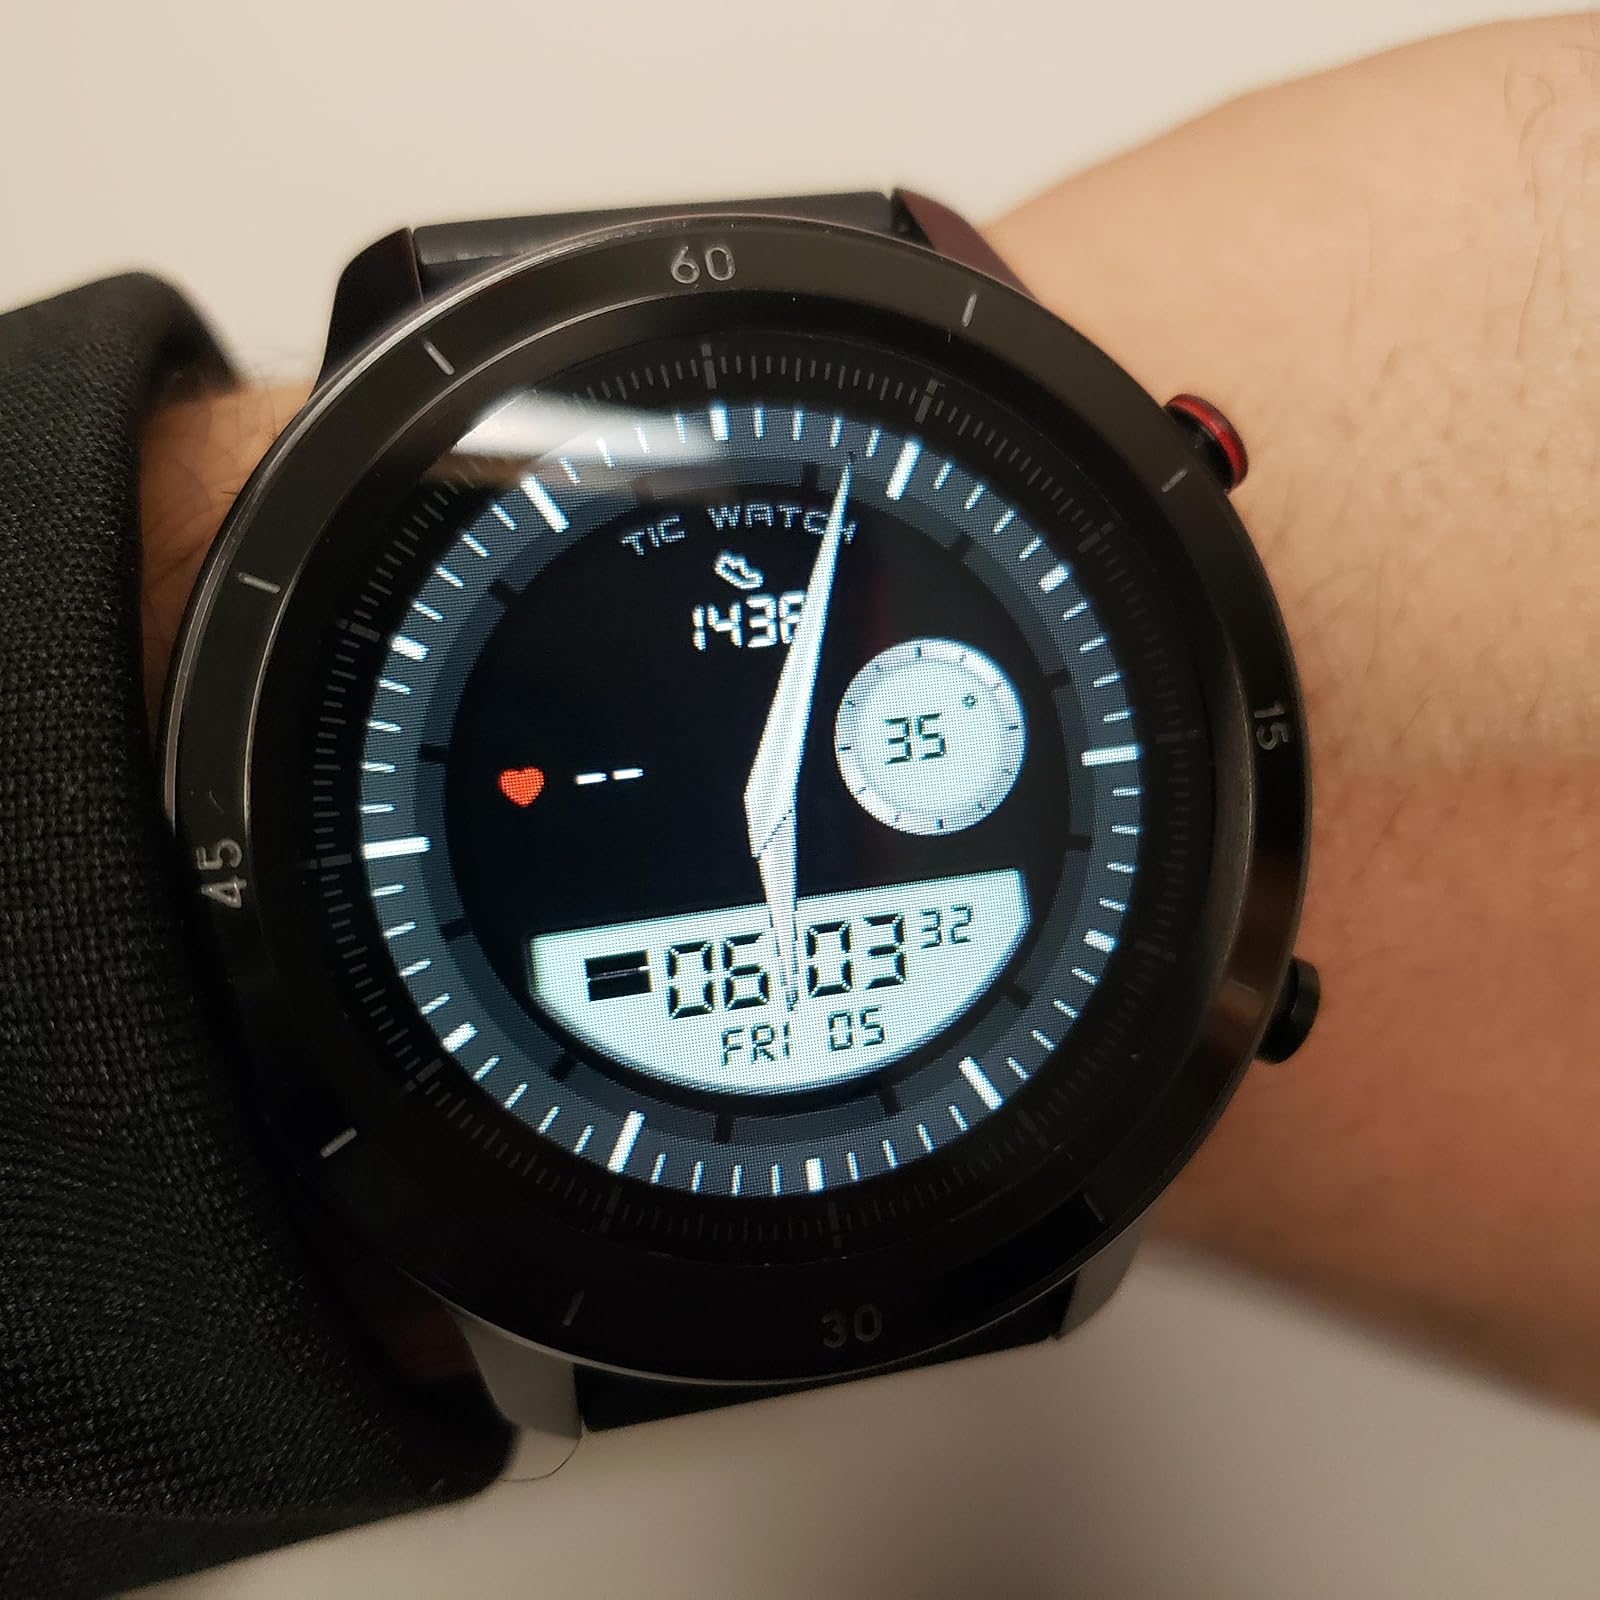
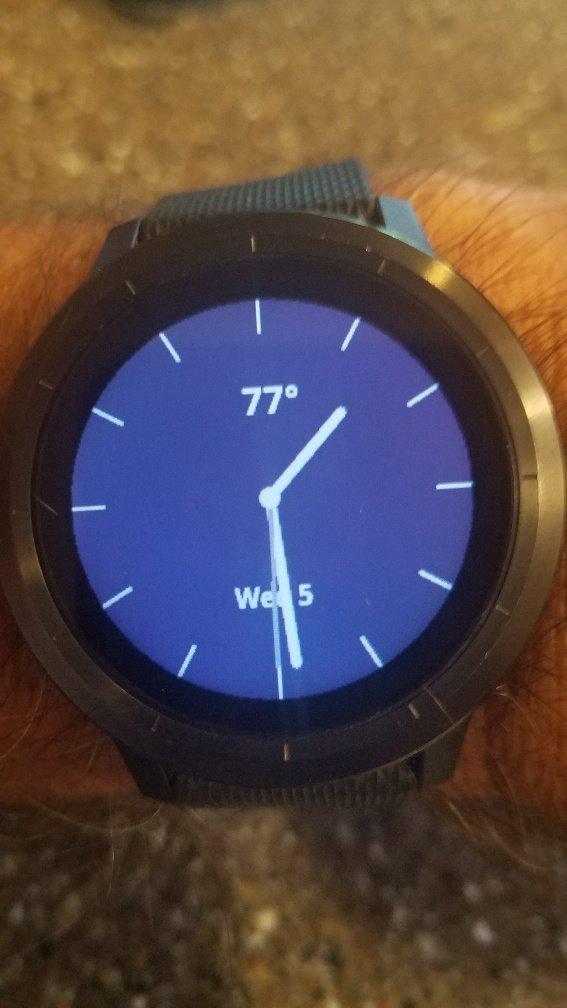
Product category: smartwatch
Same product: no